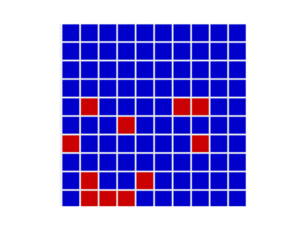
La théorie évolutive des jeux, appelée aussi théorie des jeux évolutionniste, est l'application de la théorie des jeux à l'étude de l'évolution de populations en biologie. Elle définit un cadre de compétitions, de stratégies et d'analyses dans lequel la compétition darwinienne peut être modélisée. Elle a vu le jour en 1973 avec la formalisation par John Maynard Smith et George R. Price des compétitions, analysées en tant que stratégies, et des critères mathématiques qui peuvent être utilisés pour prédire les résultats des stratégies concurrentes.